Saint-Orens-Pouy-Petit

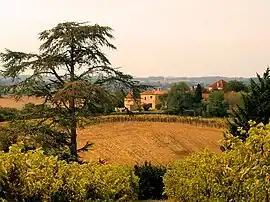
A general view of Saint-Jouannet in Saint-Orens-Pouy-Petit

Saint-Orens-Pouy-Petit is a commune in the Gers department in southwestern France.